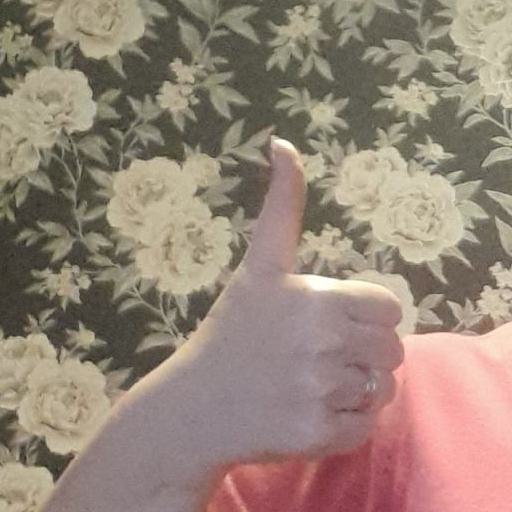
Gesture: like